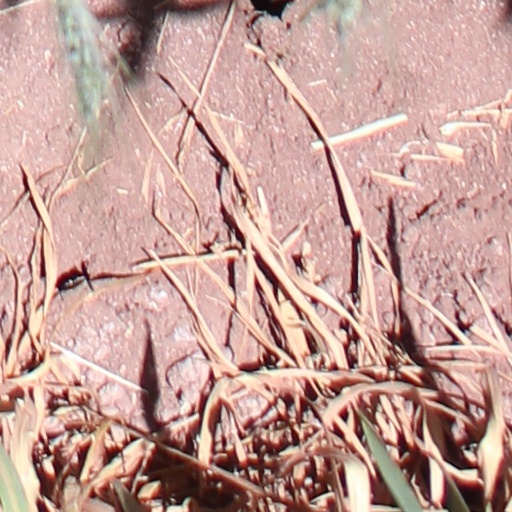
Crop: wheat